North to Shore Festival

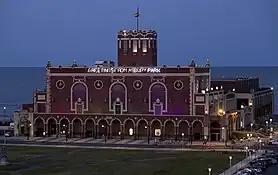
Paramount Theatre at Asbury Park Convention Hall at nightfall with the Atlantic Ocean behind it

The North to Shore Festival (aka North to Shore Arts and Ideas Festival, North to Shore, North2Shore, or N2S) is an annual three-week-long music, comedy, film and technology festival in New Jersey. The event is hosted in June by three New Jersey cities: Atlantic City, Asbury Park, and Newark.